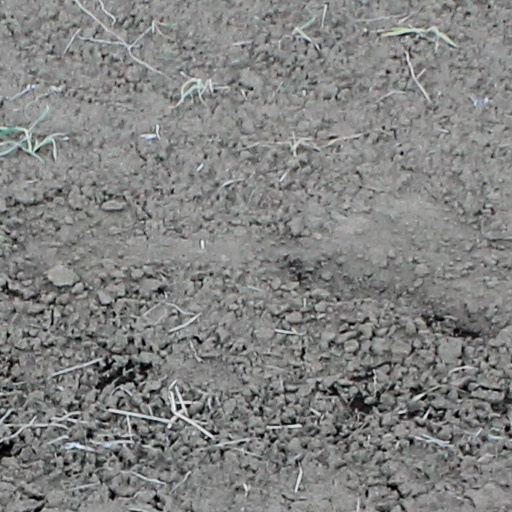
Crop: wheat